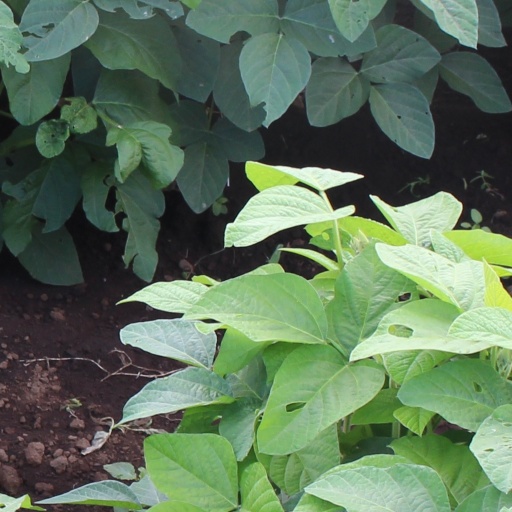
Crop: soybean